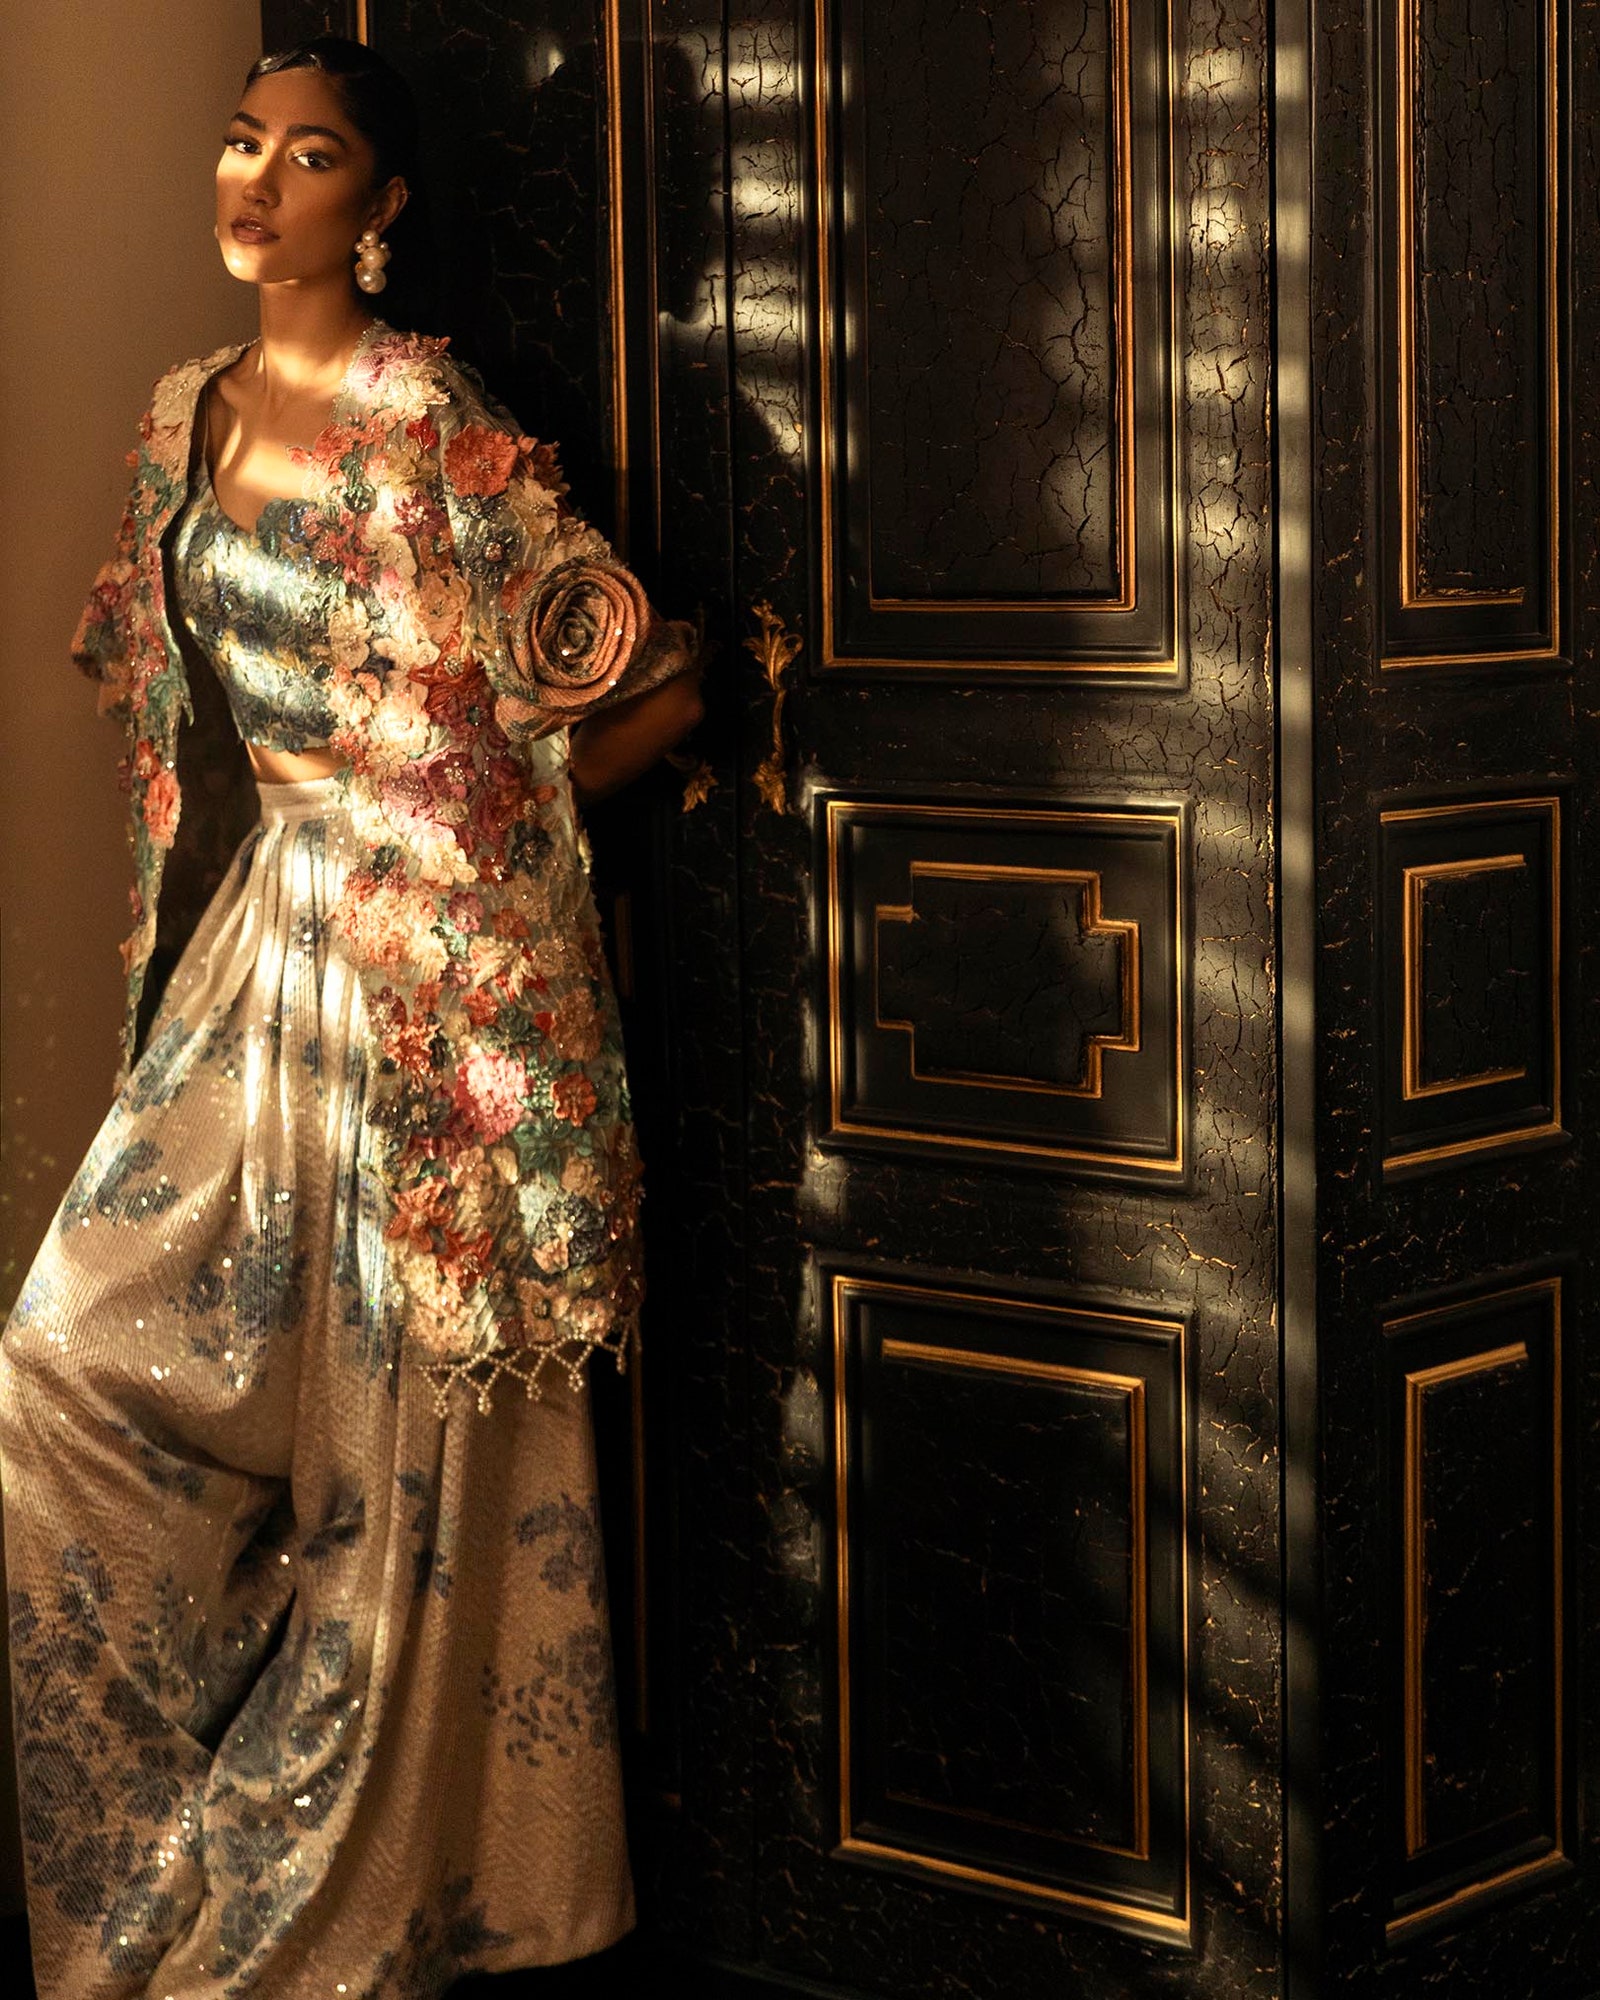
gold floral print long pants